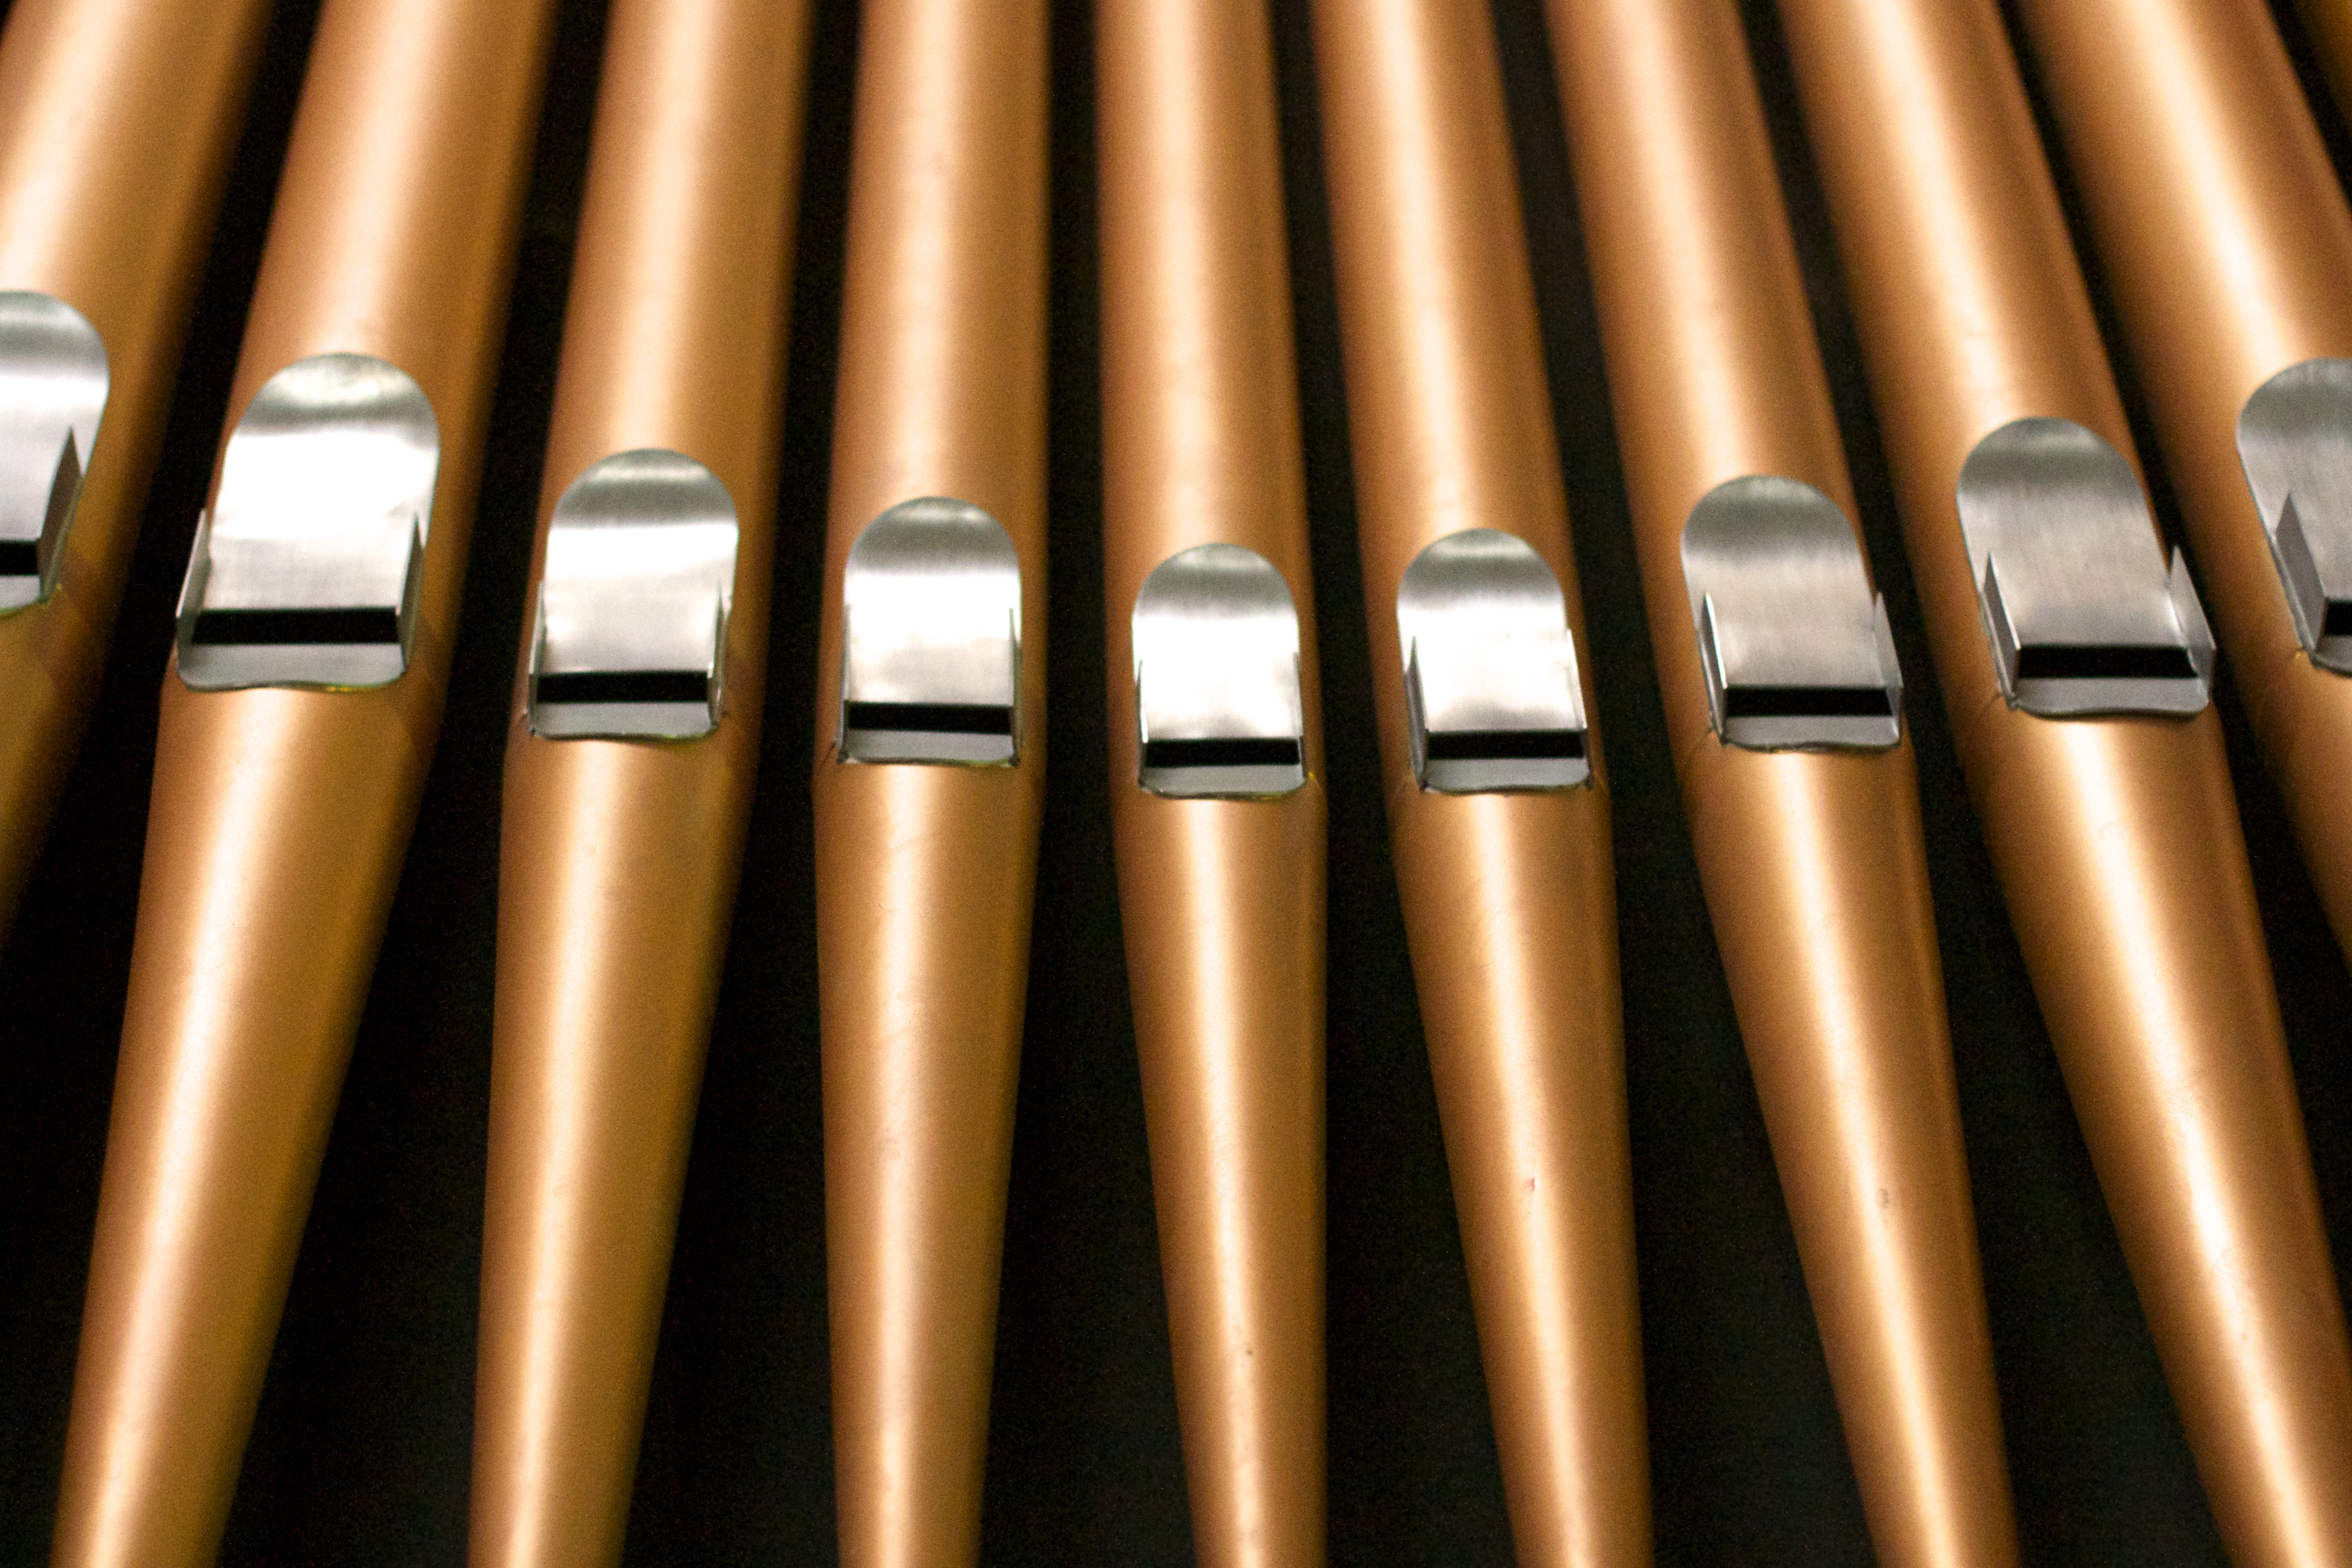
musical instrument, cue stick, western concert flute